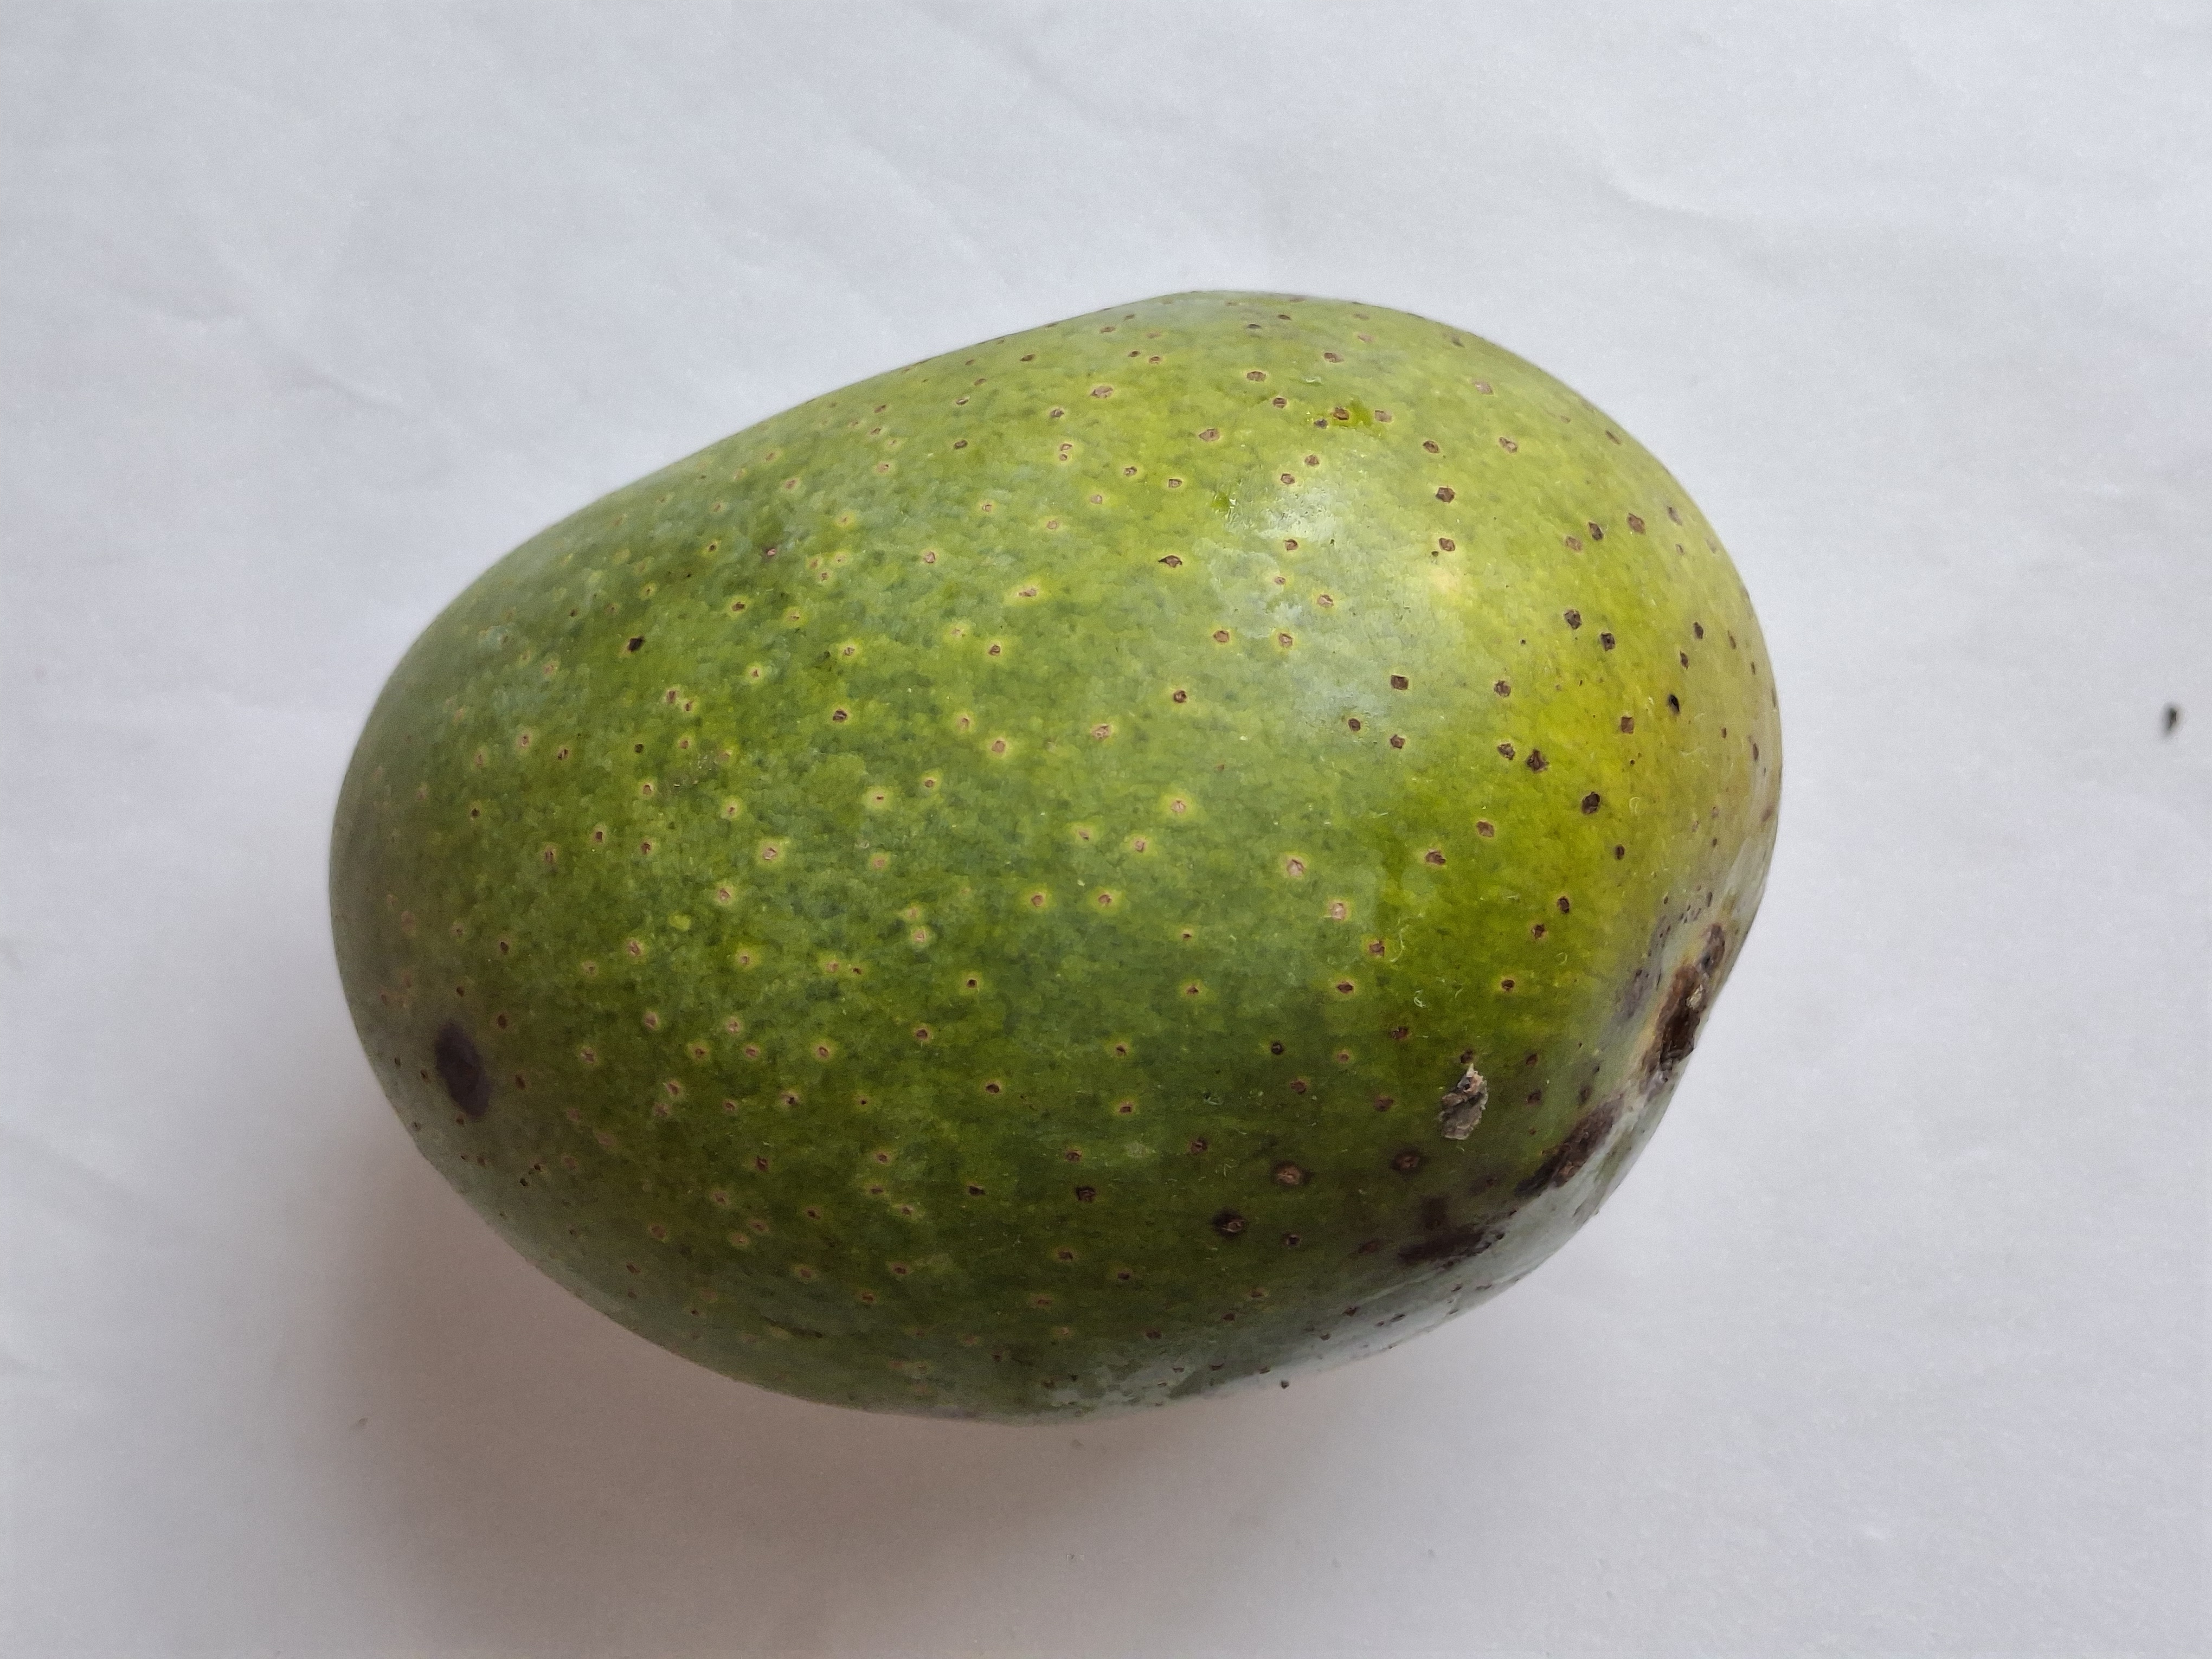
Mango variety: GopalBhog